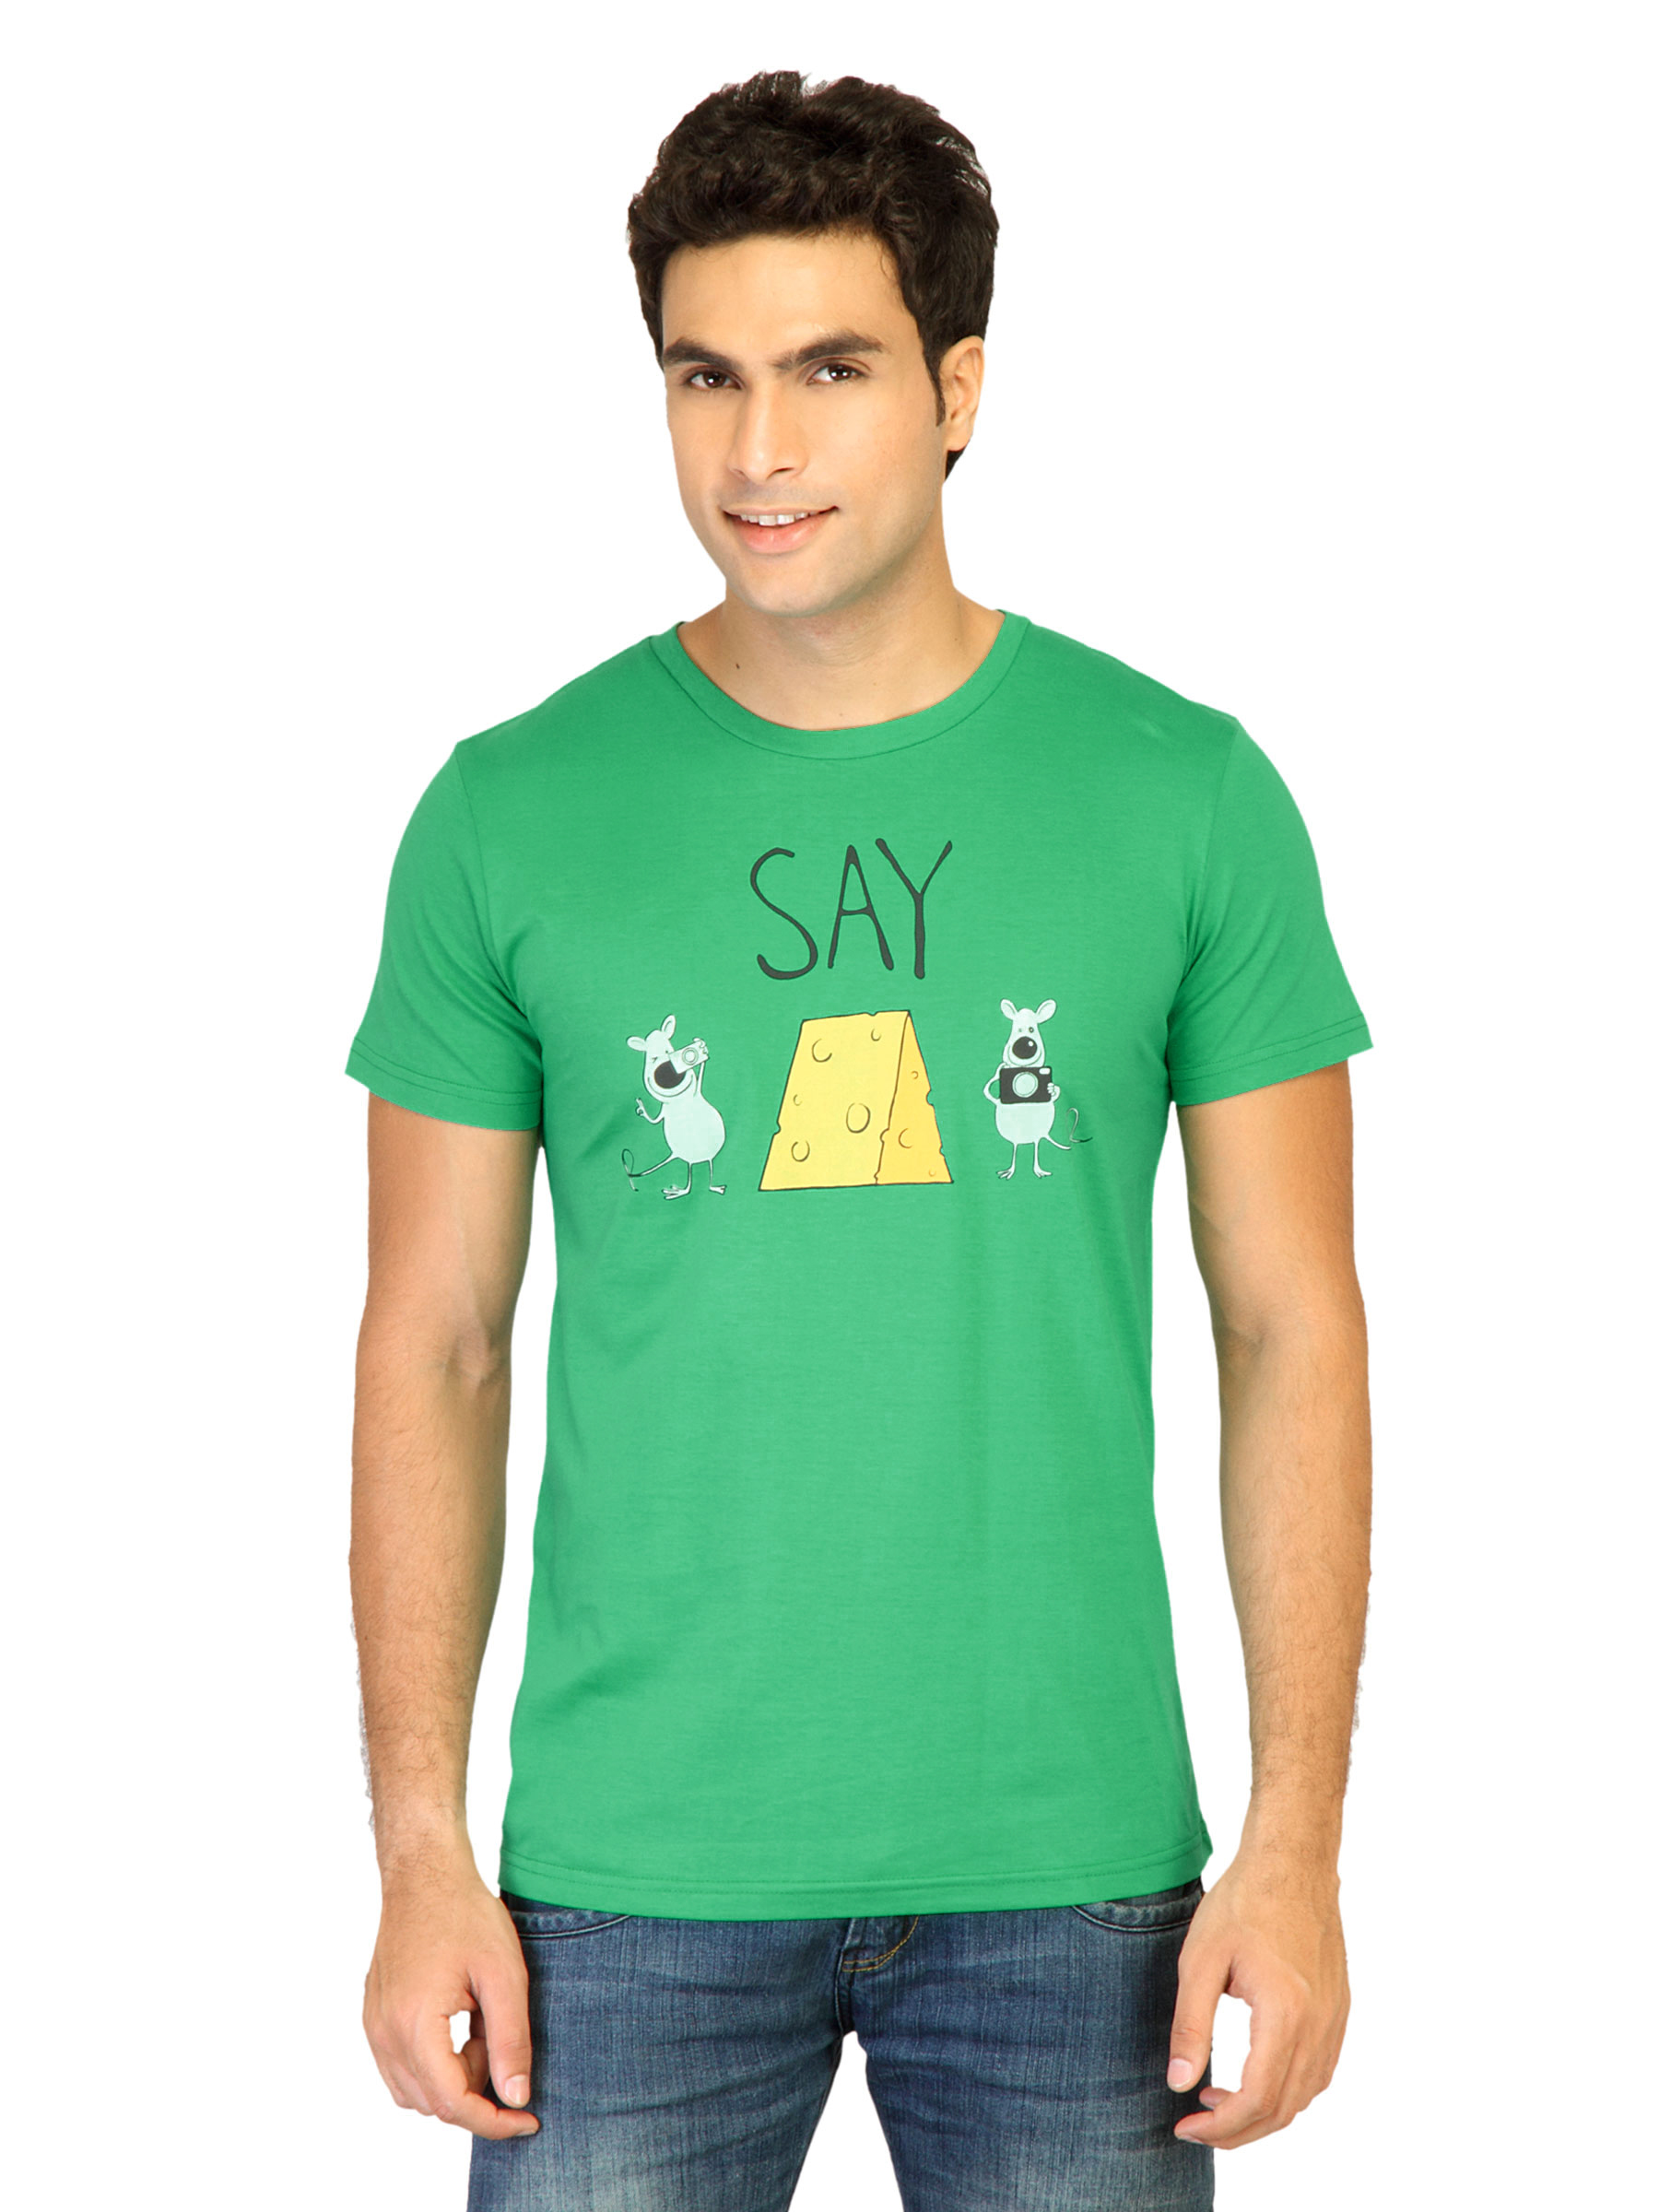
Chimp Men Say Cheese Green Tshirts
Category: Apparel / Topwear / Tshirts
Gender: Men
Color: Green
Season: Fall 2011
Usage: Casual